John Hiatt

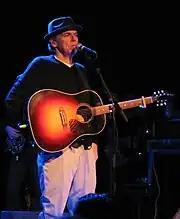
Hiatt solo in 2010

On February 12, 2008, during a concert with Lyle Lovett at the National Arts Centre in Ottawa, Ontario, Hiatt said that his new album would be titled "Same Old Man". It was released on May 27, 2008.